Philip Stanhope, 4th Earl of Chesterfield

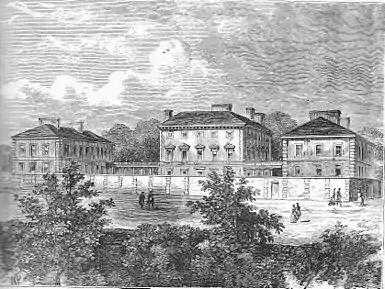
Chesterfield House in 1760 ("Old & New London", 1878)

Upon his father's death in 1726, Stanhope became the 4th Earl of Chesterfield and assumed his seat in the House of Lords. His inclination towards oration, often seen as ineffective in the House of Commons because of its polish and lack of force, was met with appreciation in the House of Lords, and won many to his side. In 1727 the Prince of Wales succeeded his father, becoming King George II. In 1728, in service to the new king, Chesterfield was sent to the Hague as ambassador to The Netherlands, where his gentle tact and linguistic dexterity served him well. As a reward for his diplomatic service, Chesterfield received the Order of the Garter in 1730, the position of Lord Steward, and the friendship of Robert Walpole, the de facto head of the government. While a British envoy in the Hague, he helped negotiate the second Treaty of Vienna (1731), which signalled the collapse of the Anglo-French Alliance, and the beginning of the Anglo-Austrian Alliance. In 1732, Madelina Elizabeth du Bouchet, a French governess, gave birth to his illegitimate son, Philip for whom Chesterfield wrote the "Letters to his Son" giving advice on life. In 1731, while at The Hague, Chesterfield initiated the Grand Duke of Tuscany (later to become Francis I, Holy Roman Emperor) from the House of Habsburg-Lorraine into Freemasonry, which was at the time being used as an intelligence network by the British Whigs. By the end of 1732, ill health and financial troubles caused Chesterfield's return to Britain and his resignation as ambassador.